Italian Libya

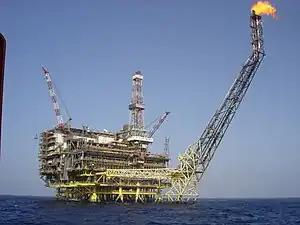
Eni Oil Bouri DP4 in Bouri Field, the biggest platform in the Mediterranean Sea. Italy is now Libya's most important trading partner.

Italians greatly developed the two main cities of Libya, Tripoli and Benghazi, with new ports and airports, new hospitals and schools and many new roads & buildings.